Origin of the Gurjara-Pratiharas

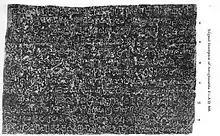
Nilgund inscription (866) of Amoghavarsha mentions that his father Govinda III subjugated the Gurjaras of Chitrakuta

The 6th century Tamil text "Manimekalai" mentions a temple of "Kucharakudihai" or "Kuchcarakudihai" workmanship. Some scholars interpret this word as the Tamil transliteration of "Gurjara". However, Krishnaswami Aiyangar doubts the accuracy of this interpretation.